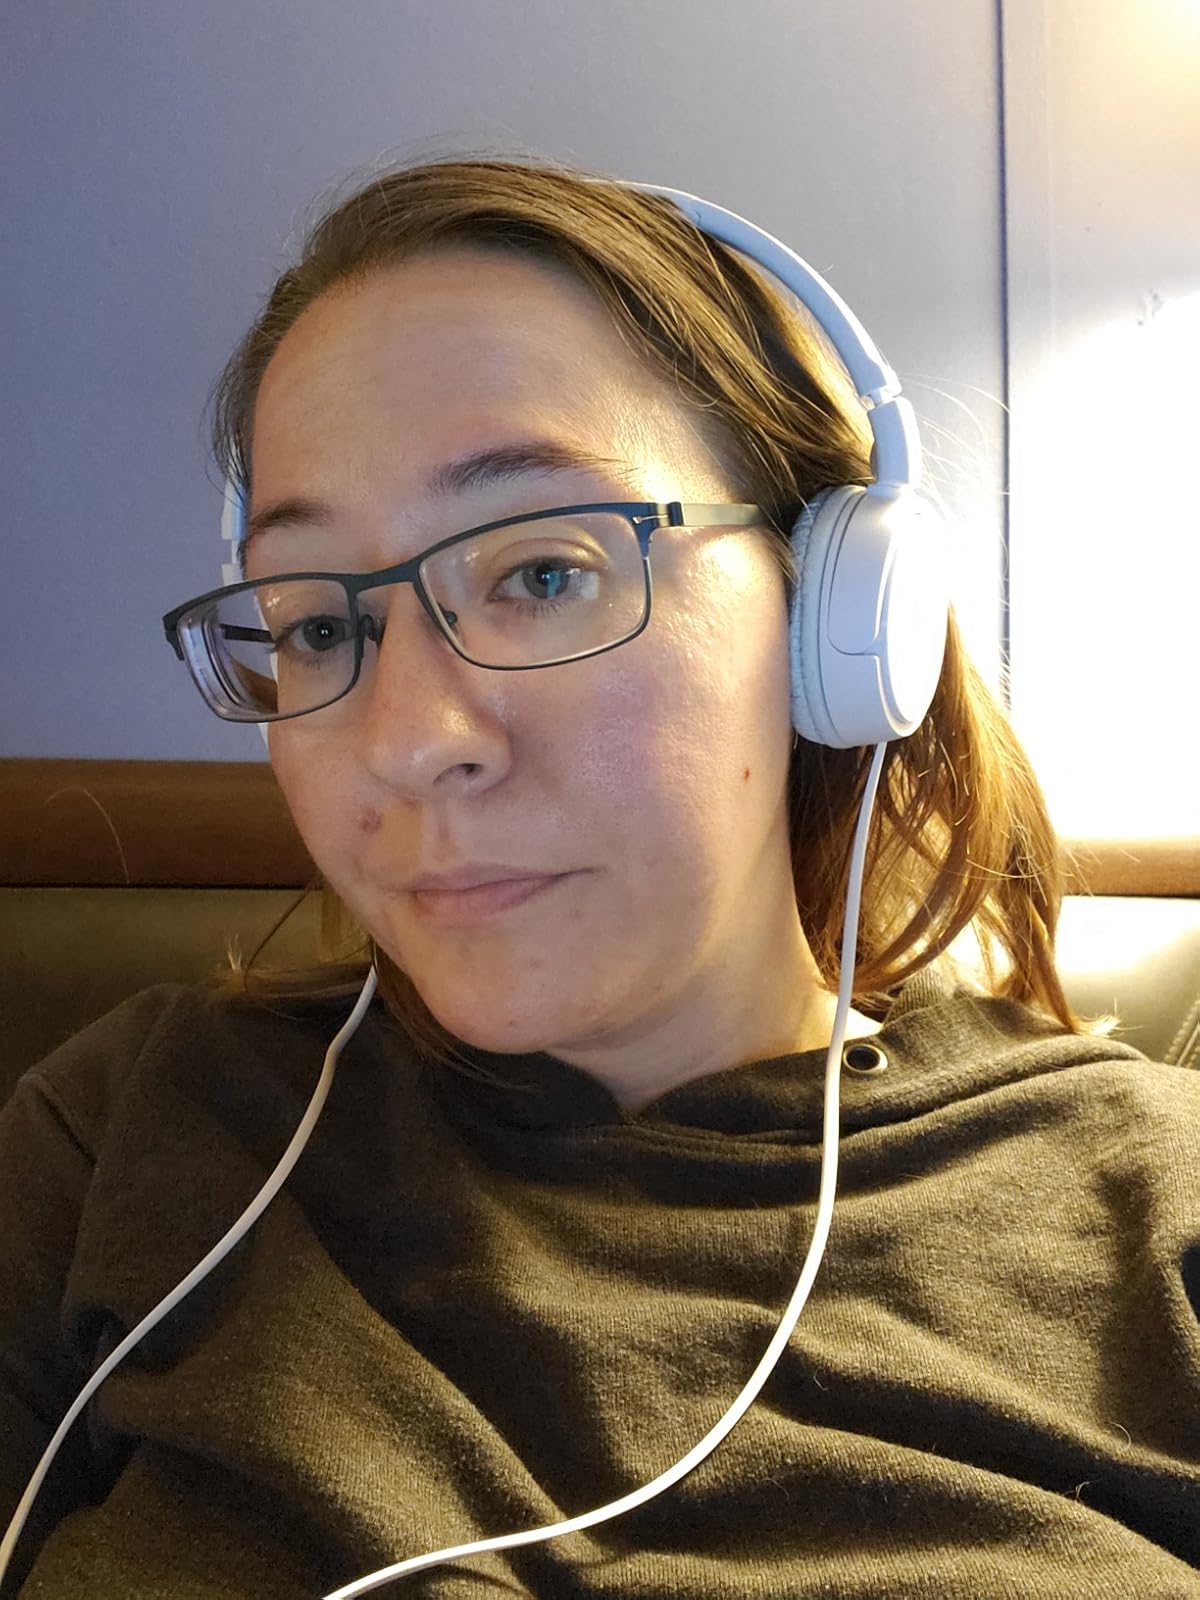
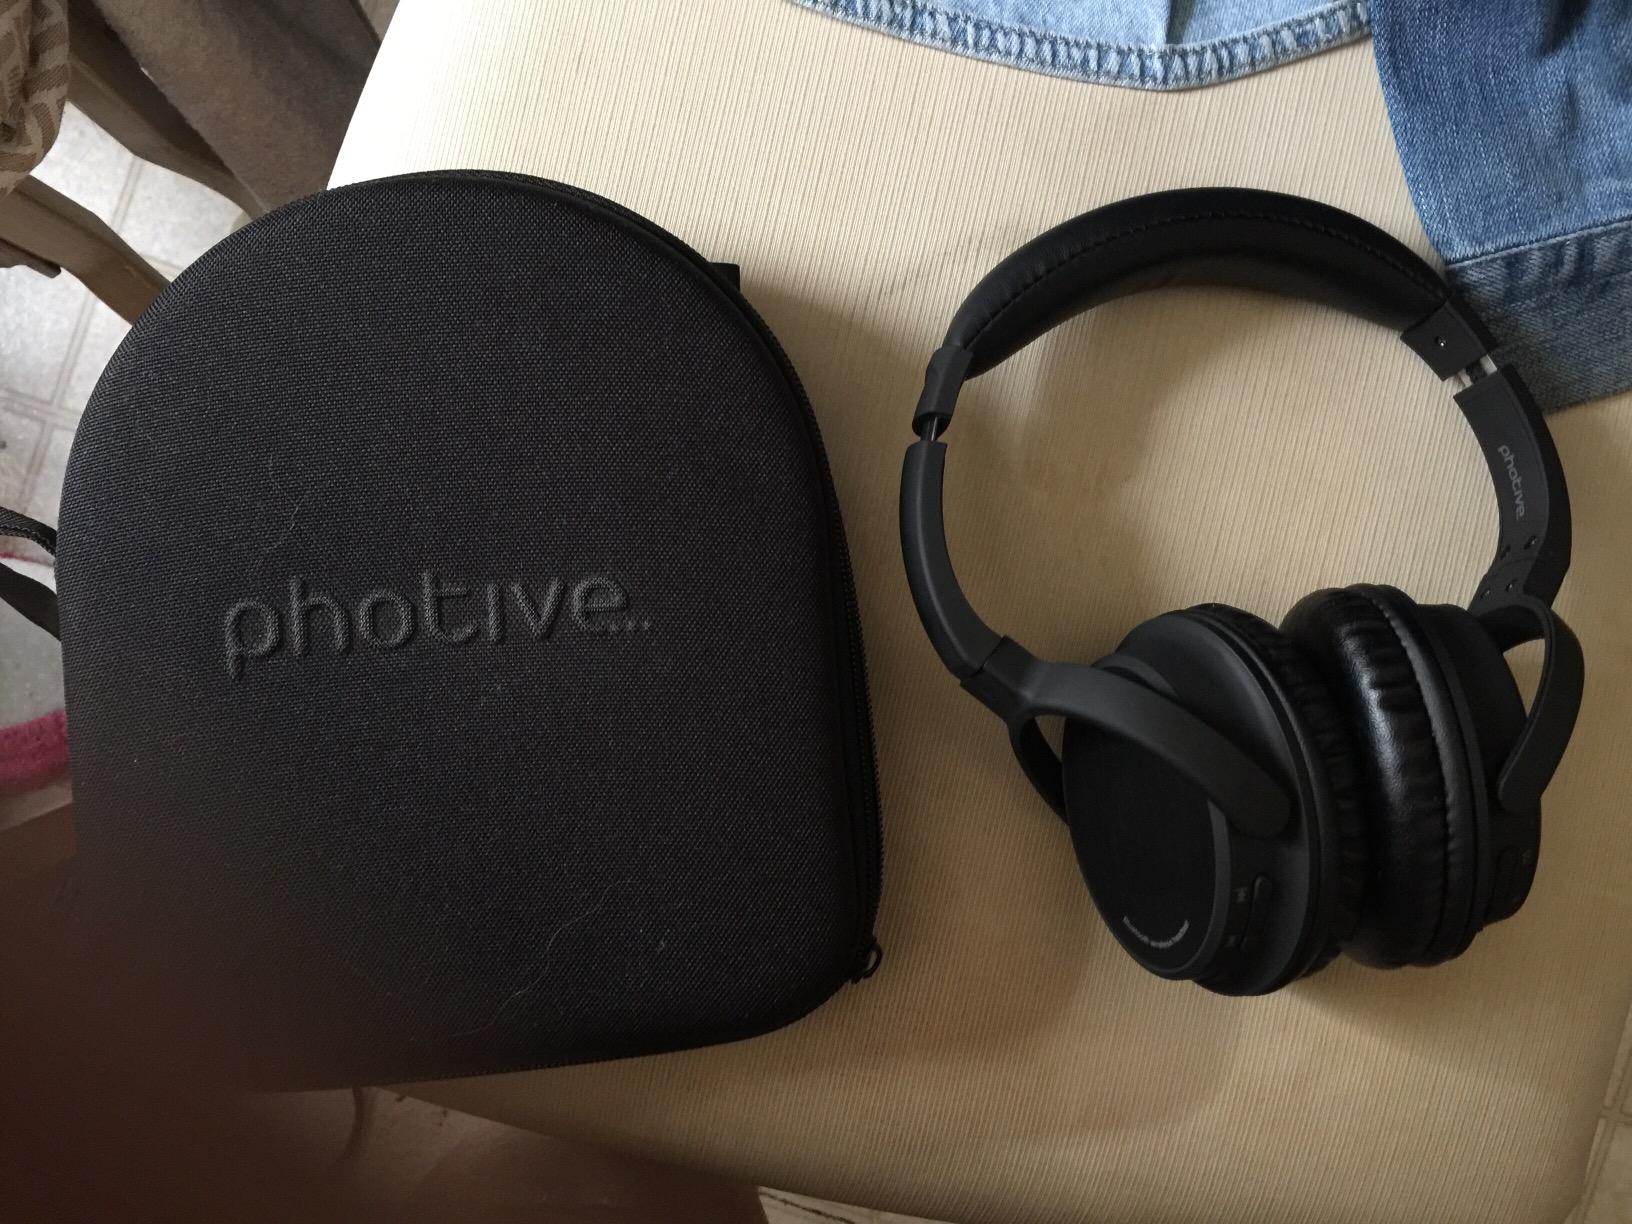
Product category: headphones
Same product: no